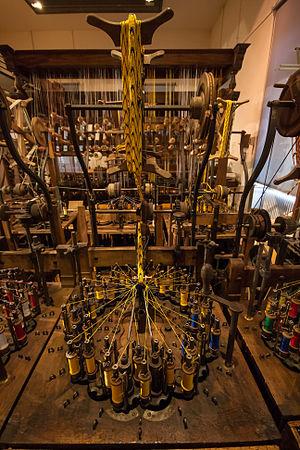
Charles-François Richard, également connu sous le nom de Richard-Chambovet, né le 9 août 1772 à Bourg-Argental et mort le 15 avril 1851 à Saint-Chamond est un industriel de la soie français.